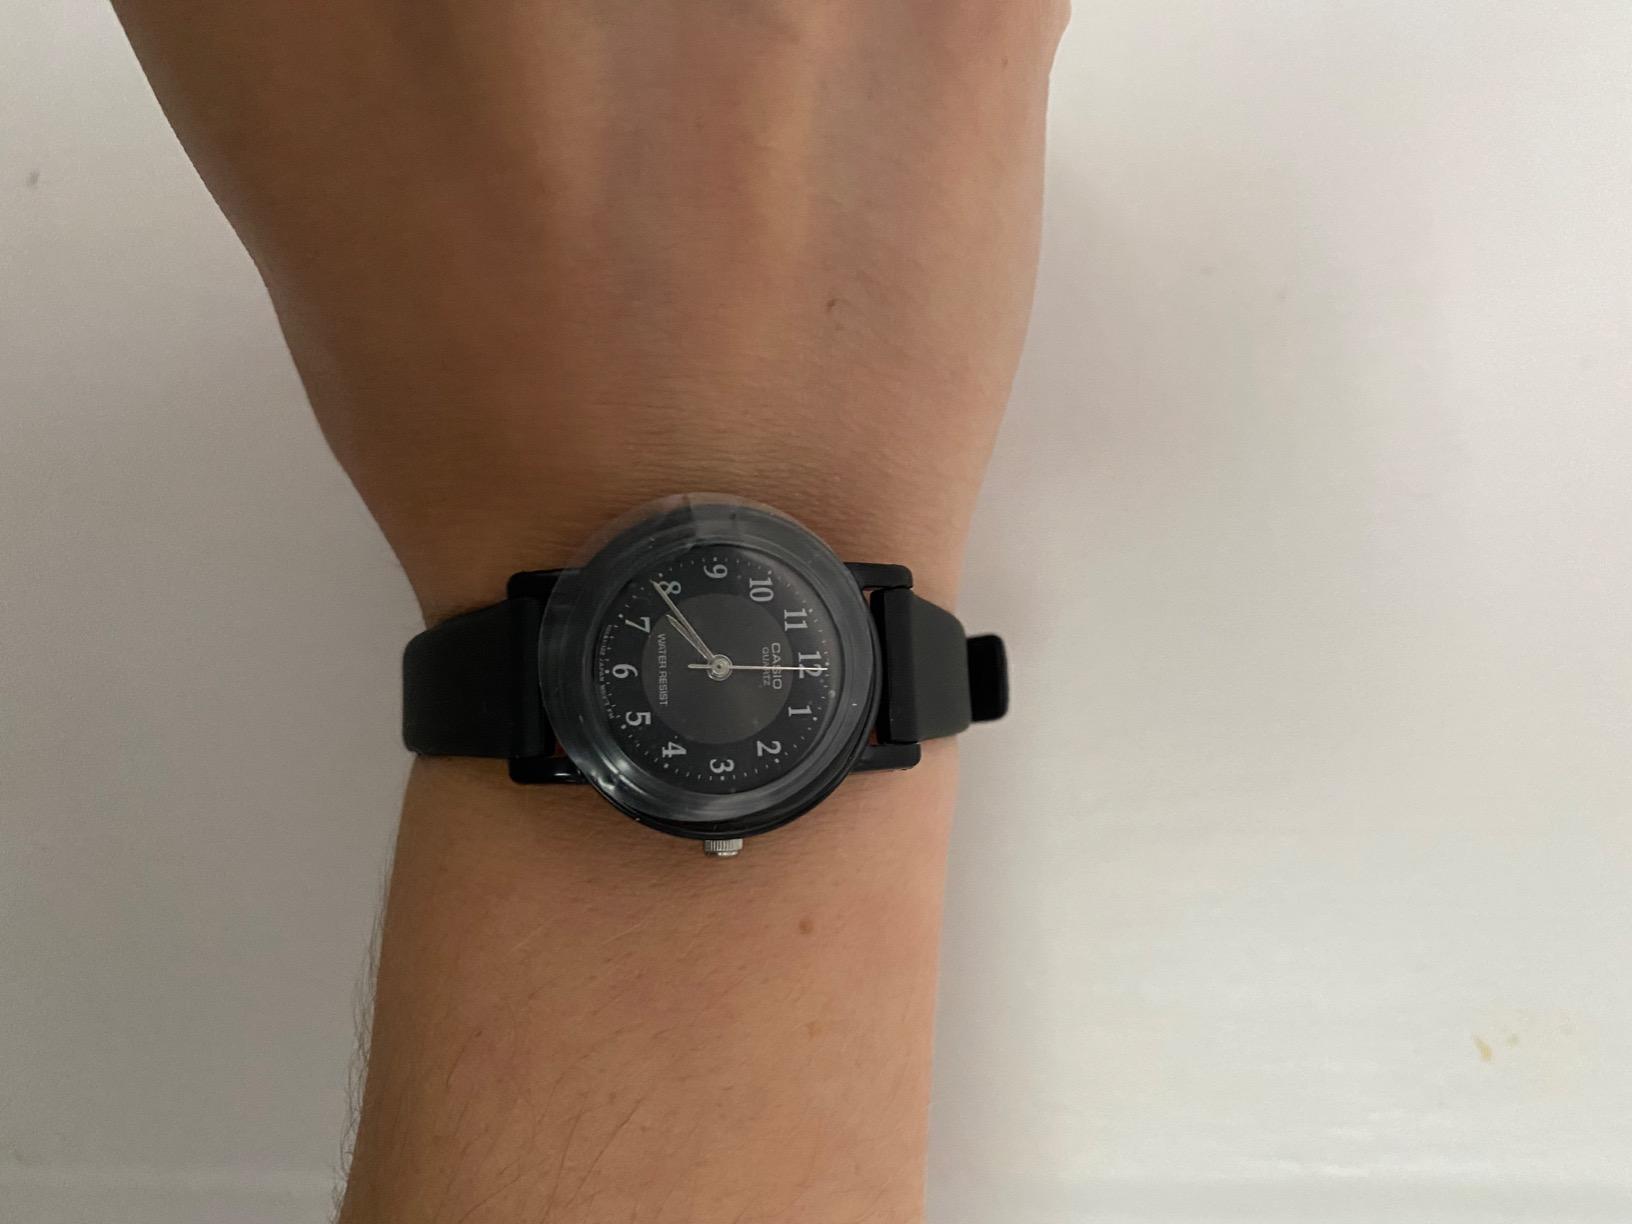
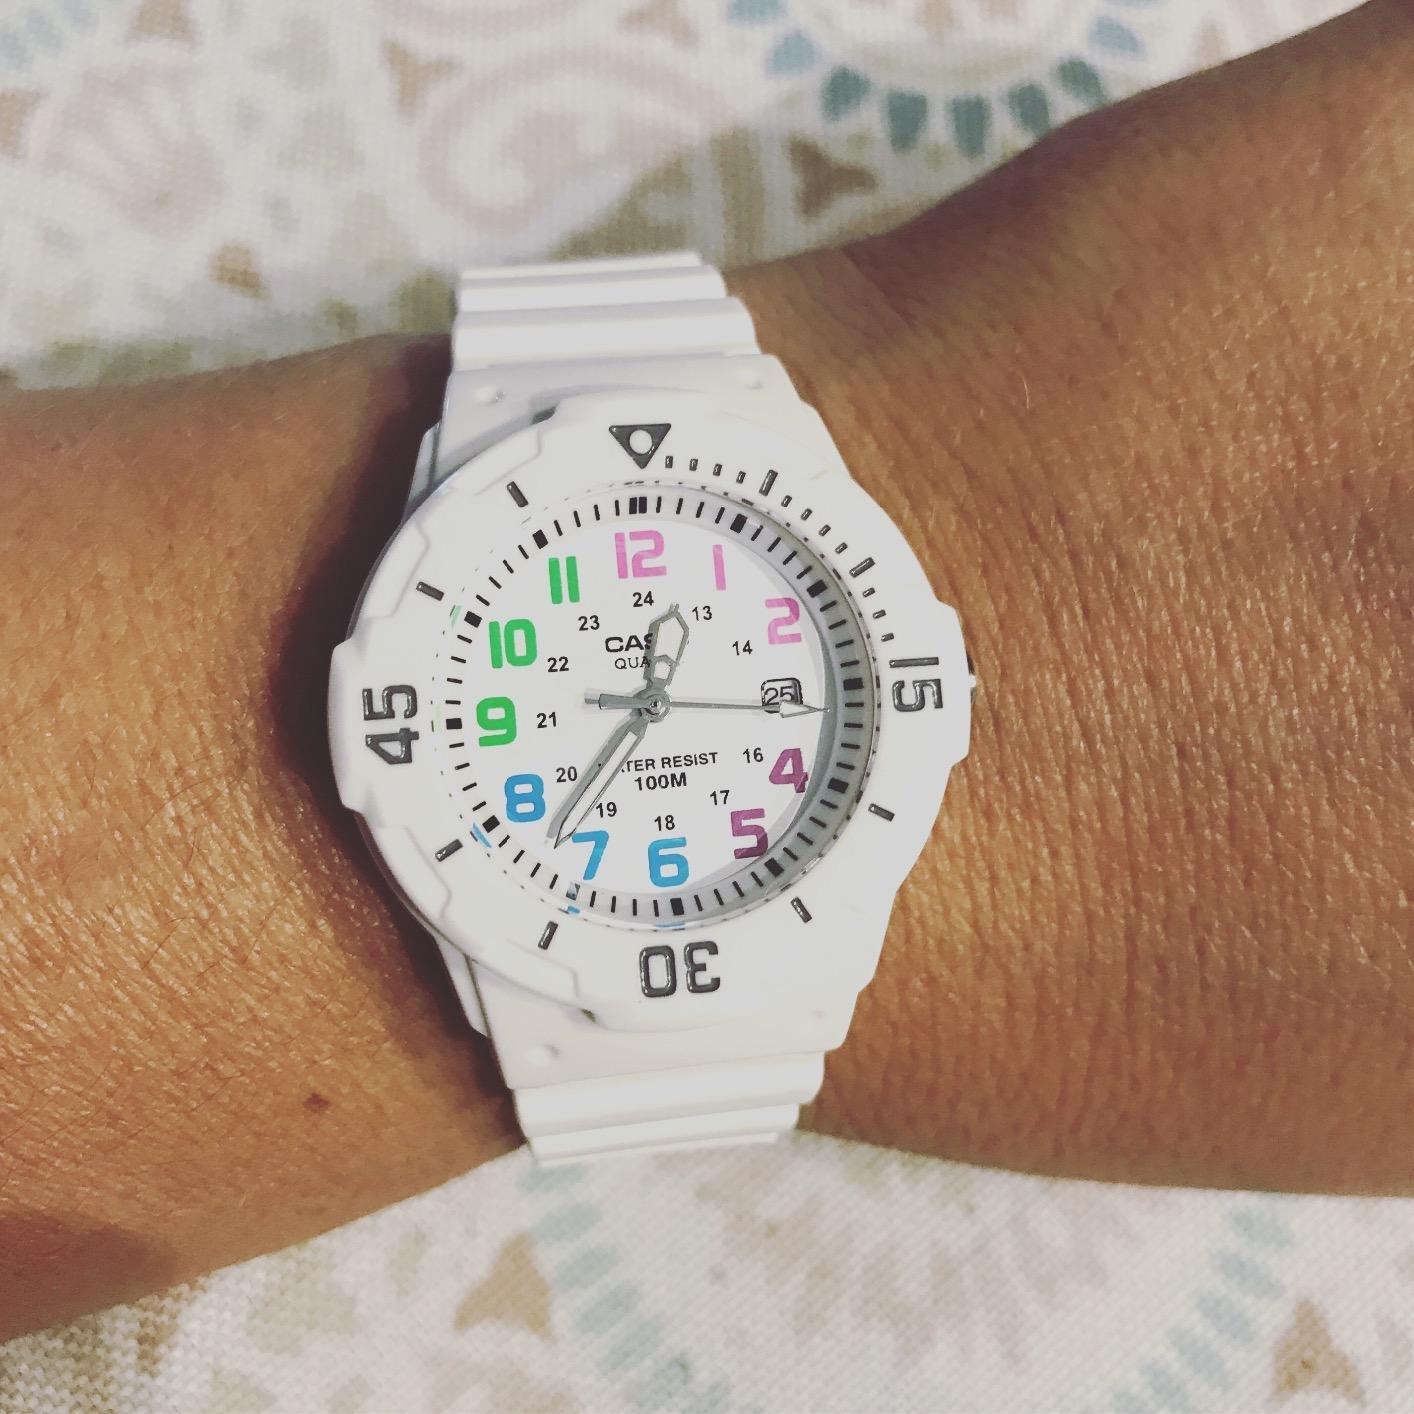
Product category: accessories_watch
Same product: no